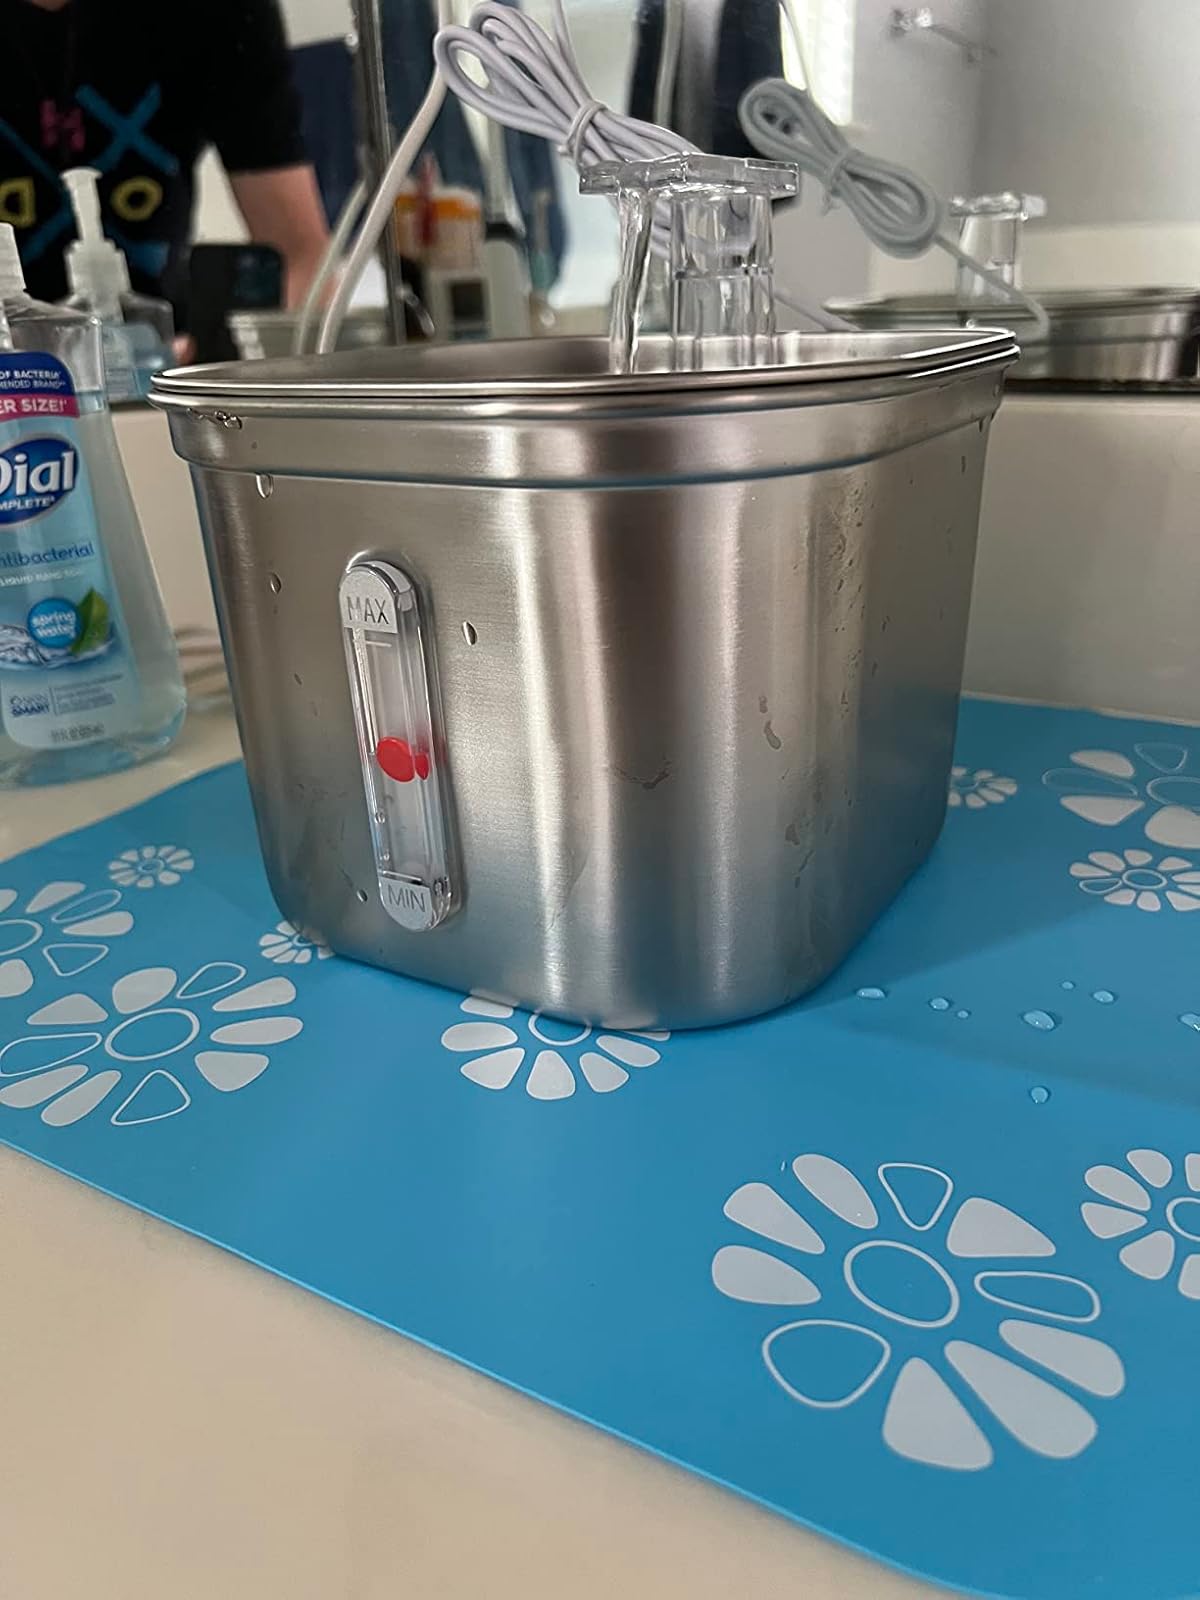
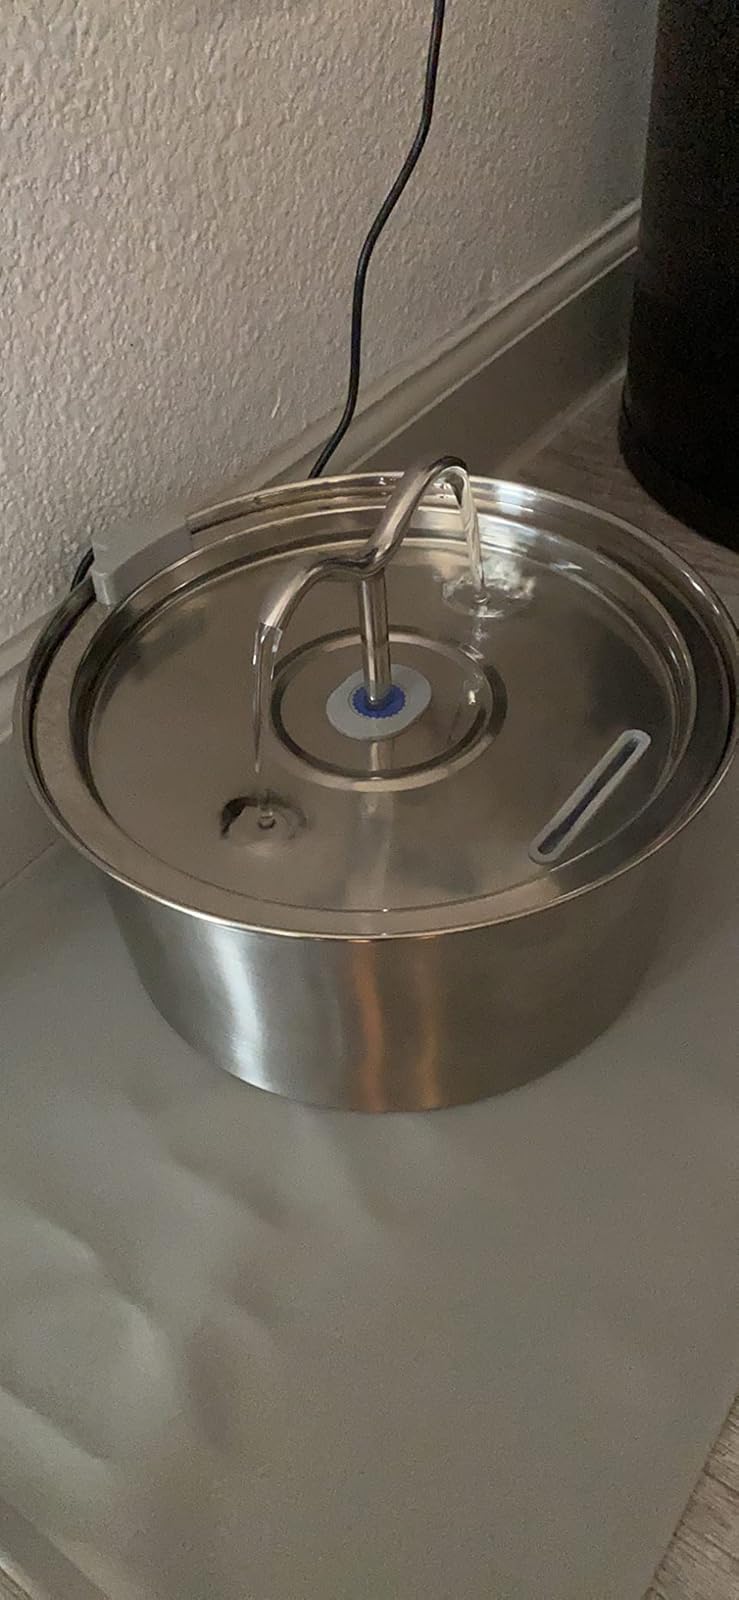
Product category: items_bowl
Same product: no